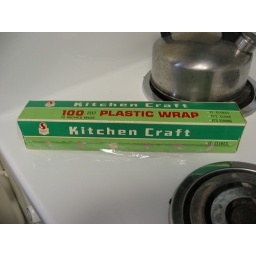
Found this in the kitchen cabinet when I was doing Americorps at the Mission Library Family Reading Center